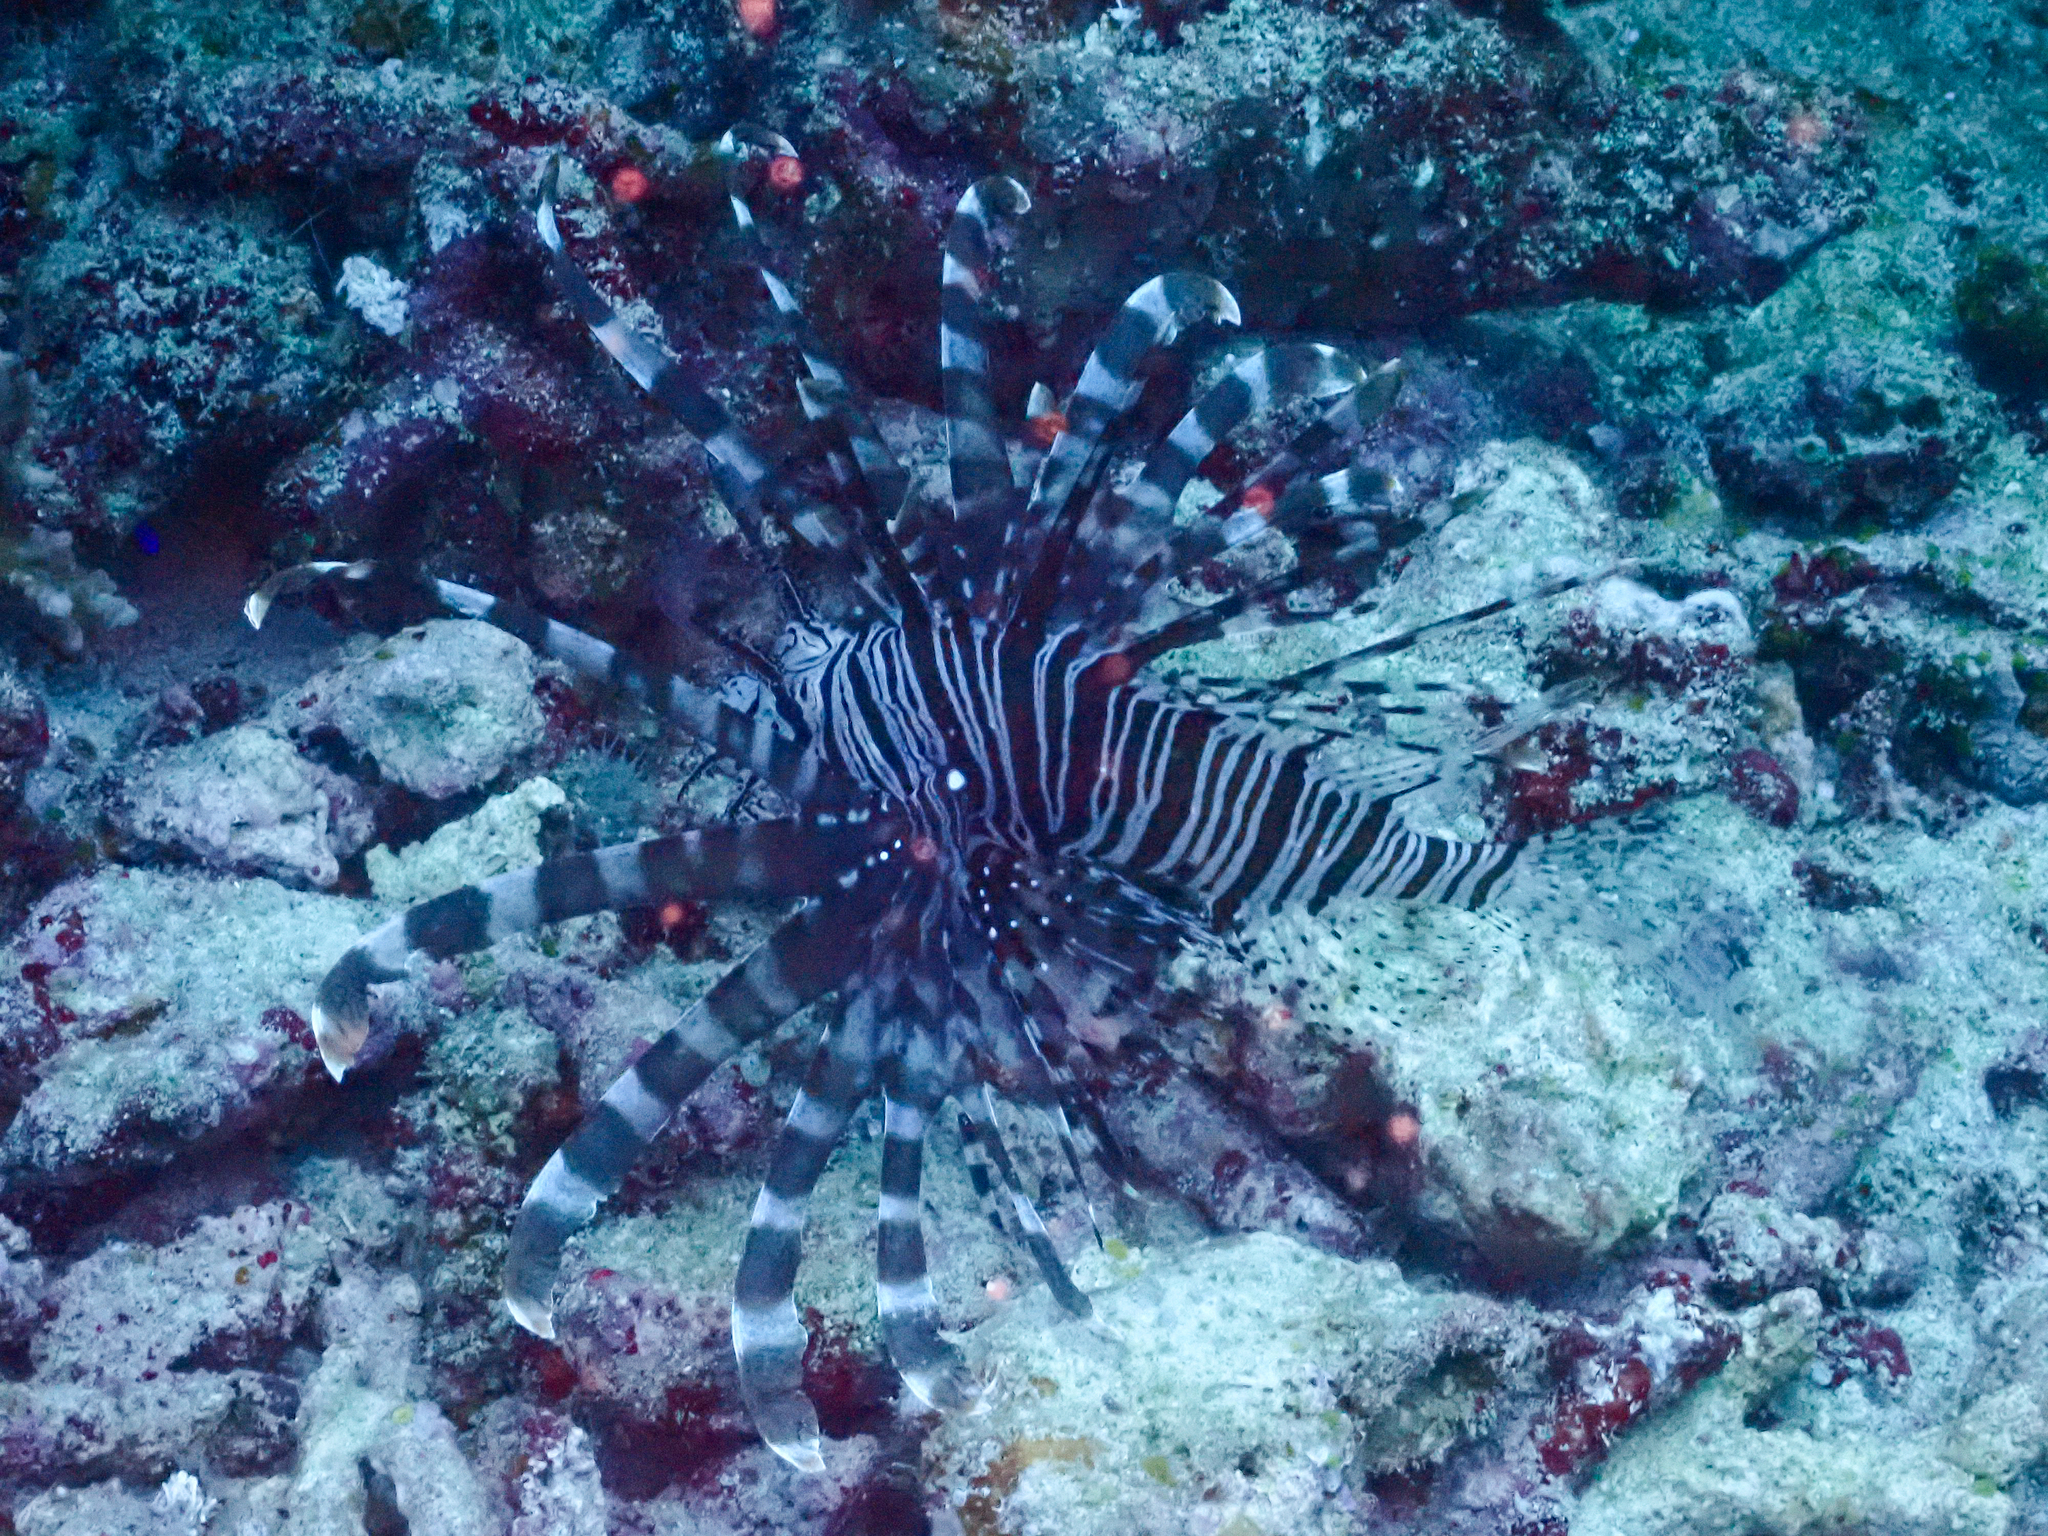
Pterois volitans (Red Lionfish)